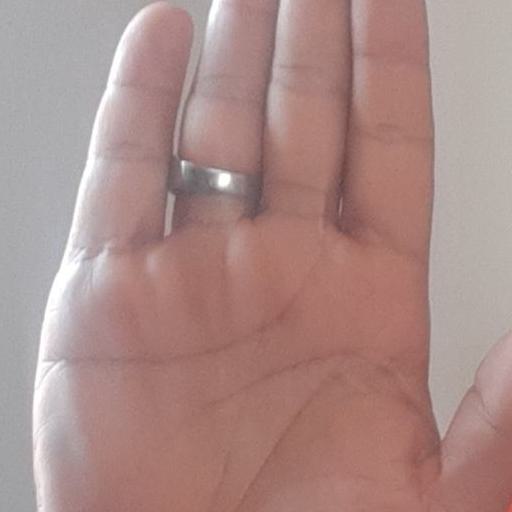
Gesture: stop